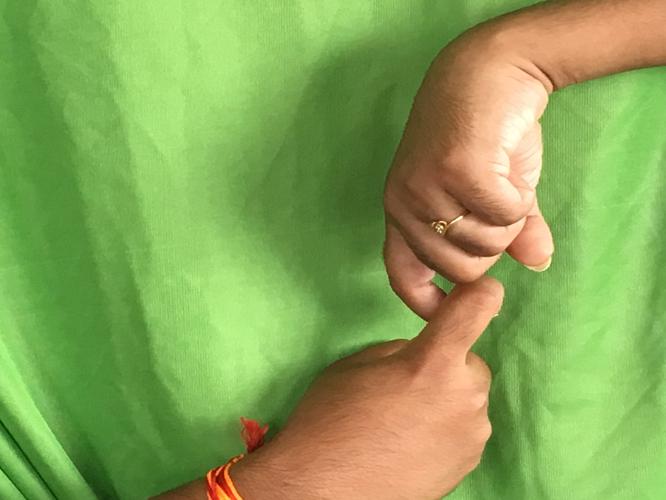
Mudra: Pasha
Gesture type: double_hand